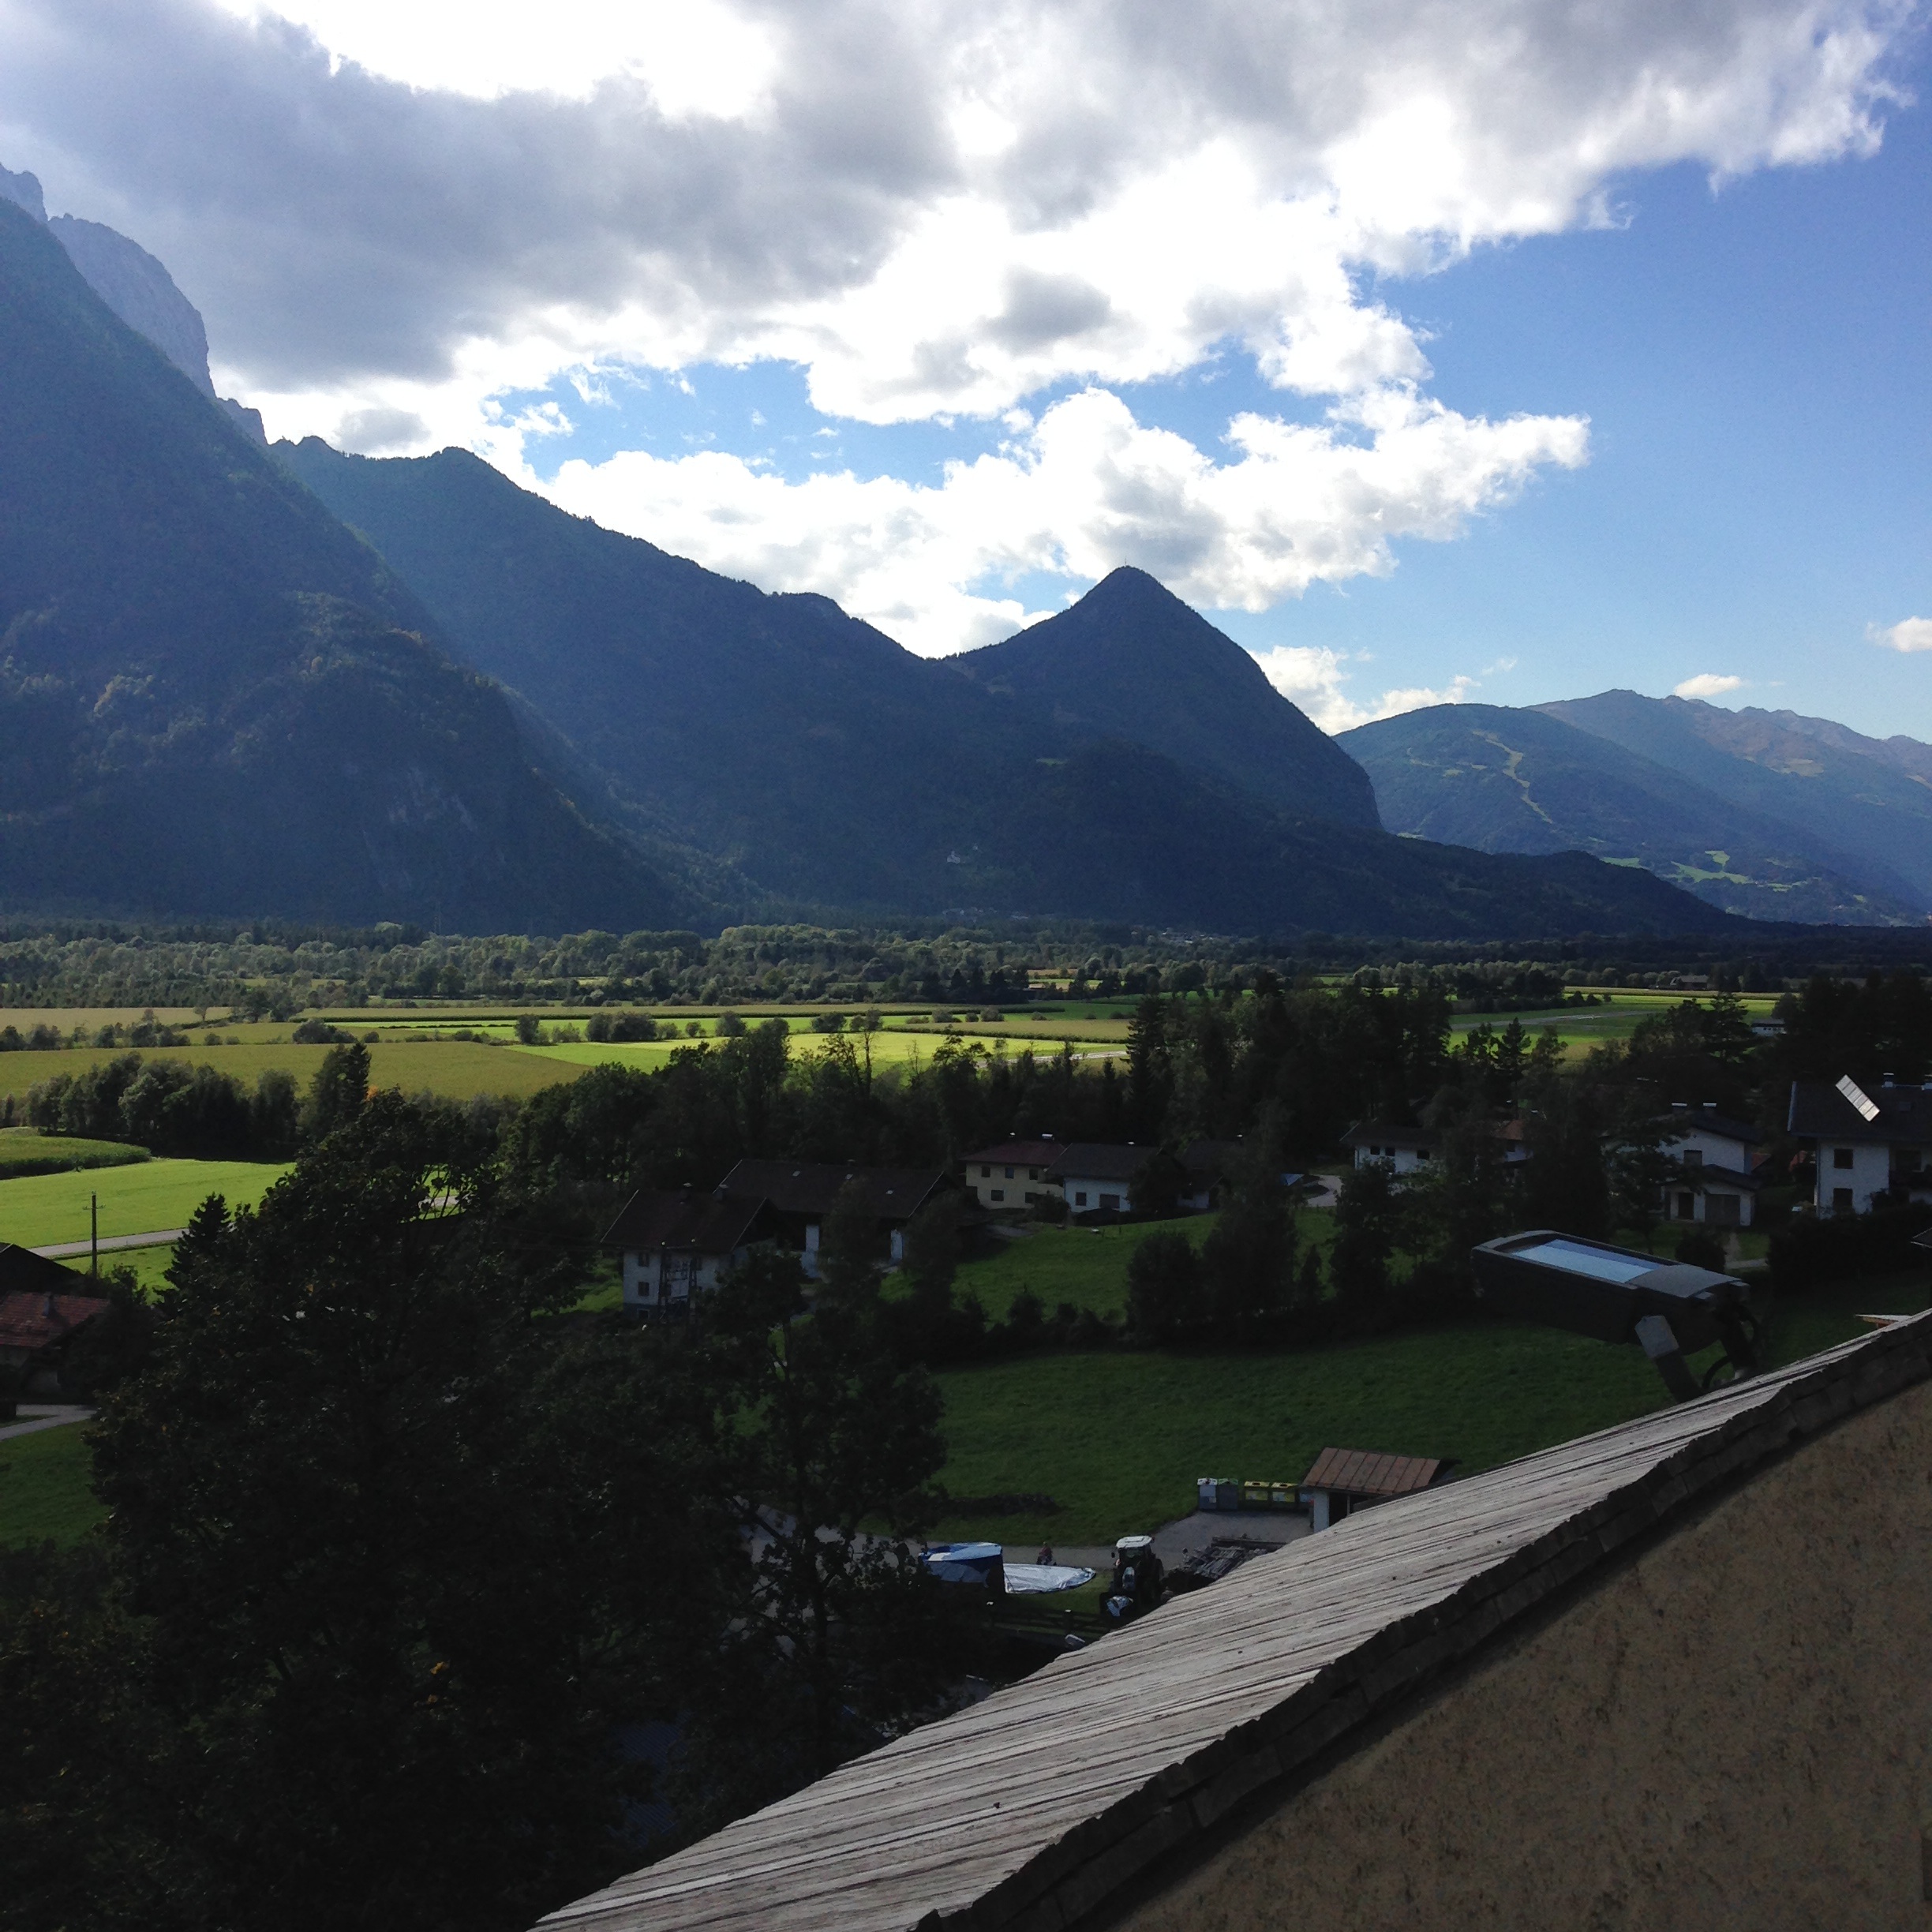
landscape, mountain, cloud, hill, lake, valley, mountain range, reservoir, highland, alps, loch, rural area, landform, aerial photography, mountain pass, geographical feature, mountainous landforms